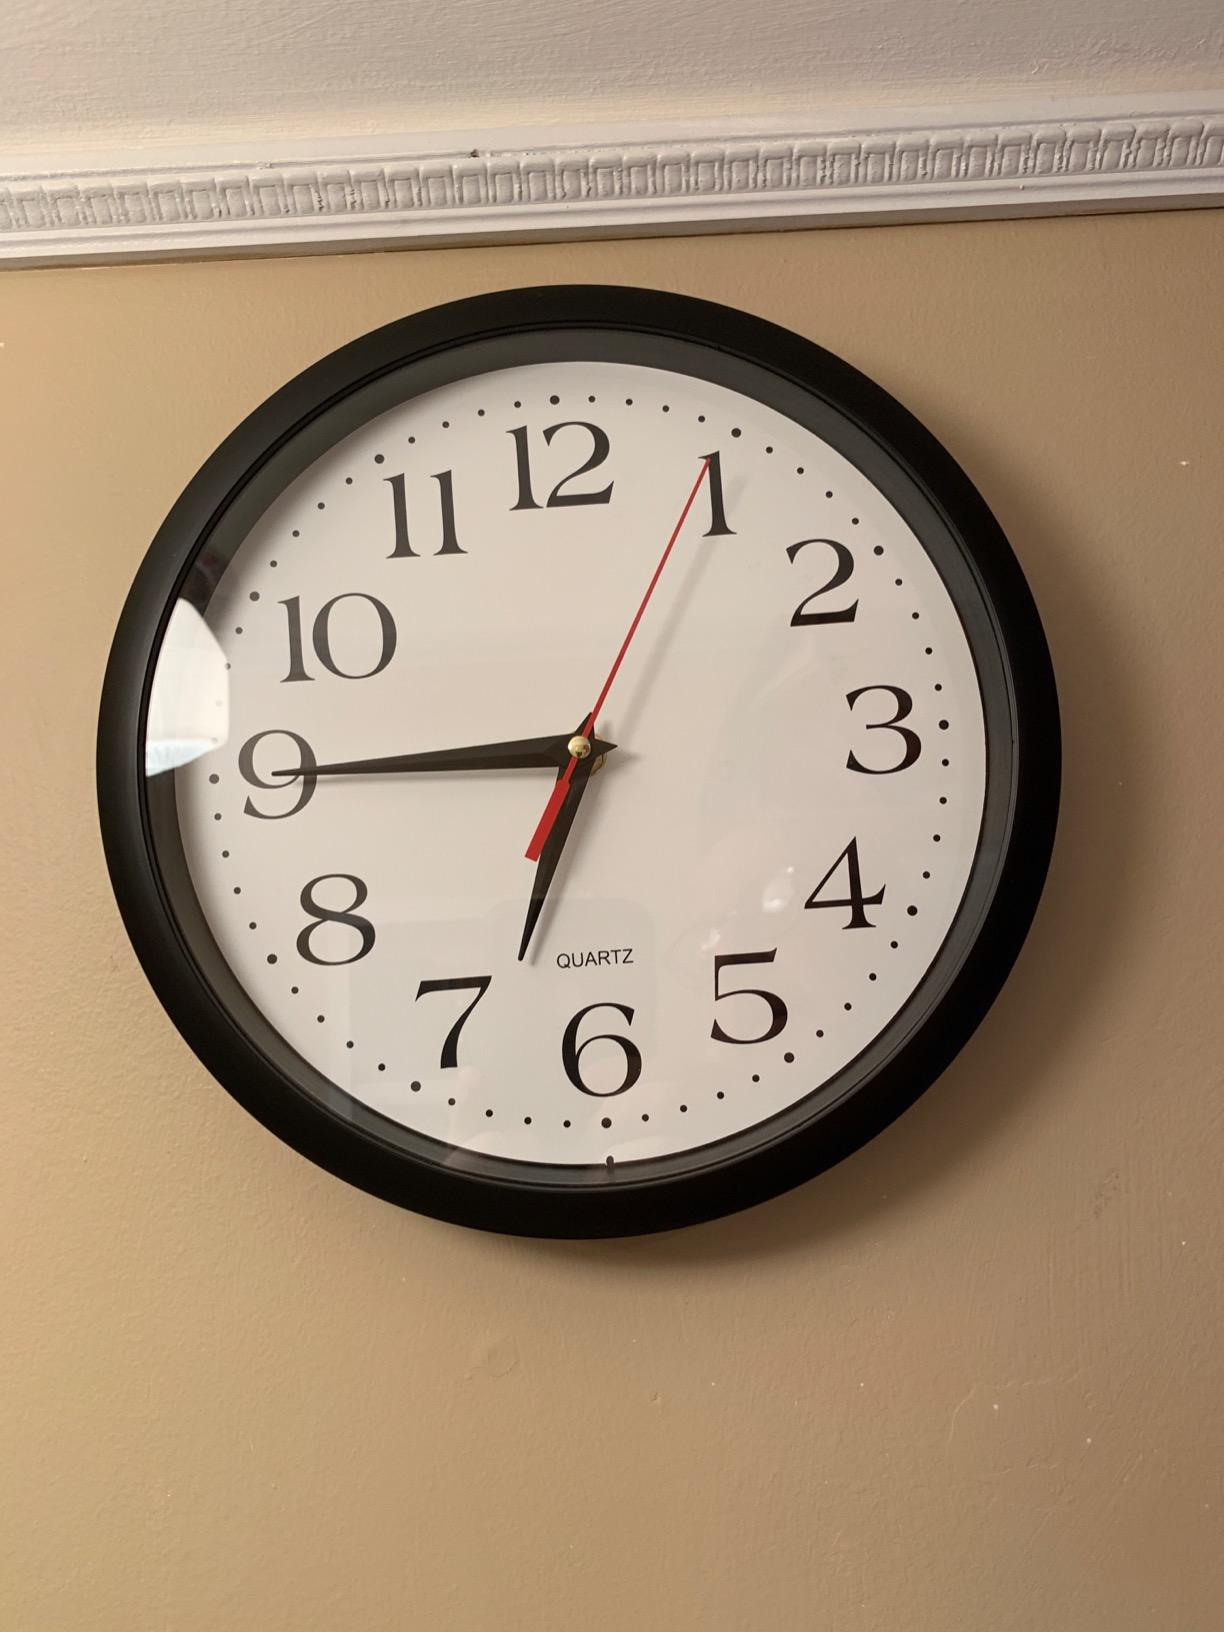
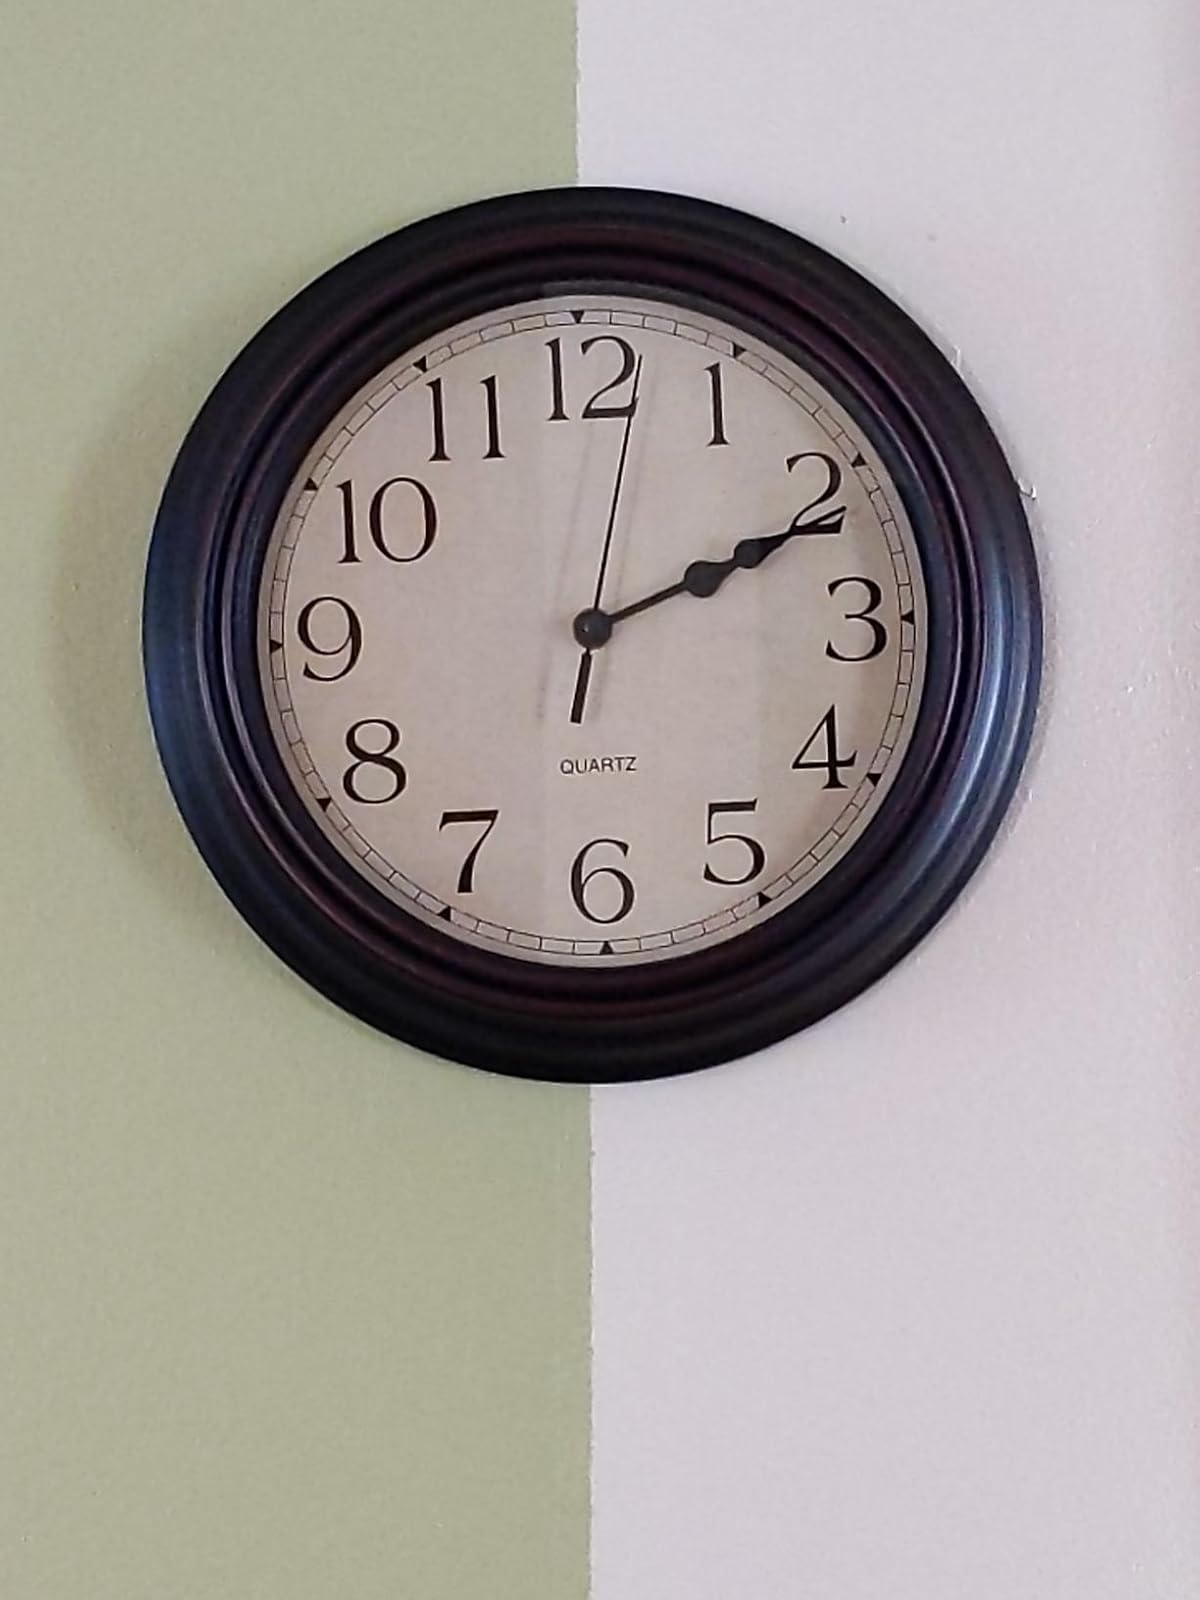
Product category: clock
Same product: no